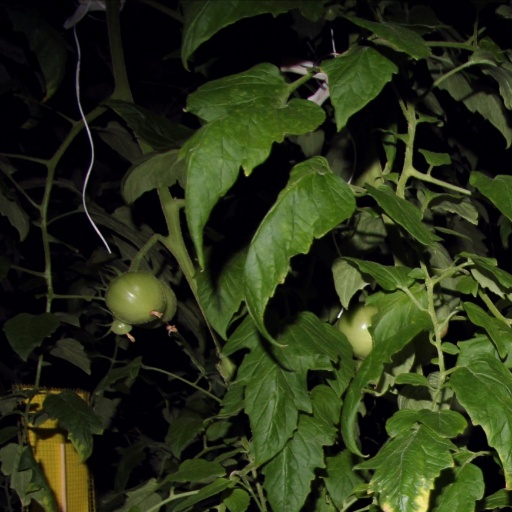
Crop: tomato